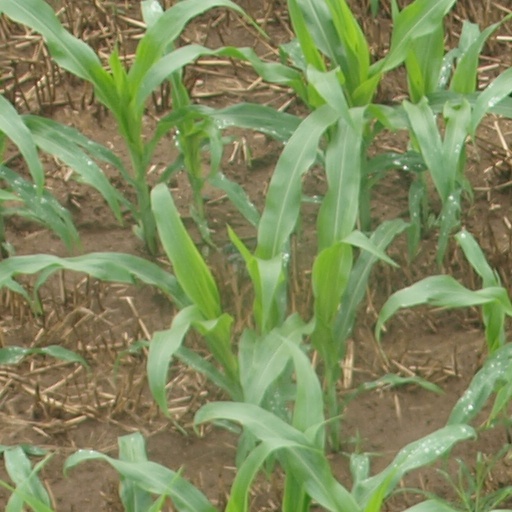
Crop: maize; corn